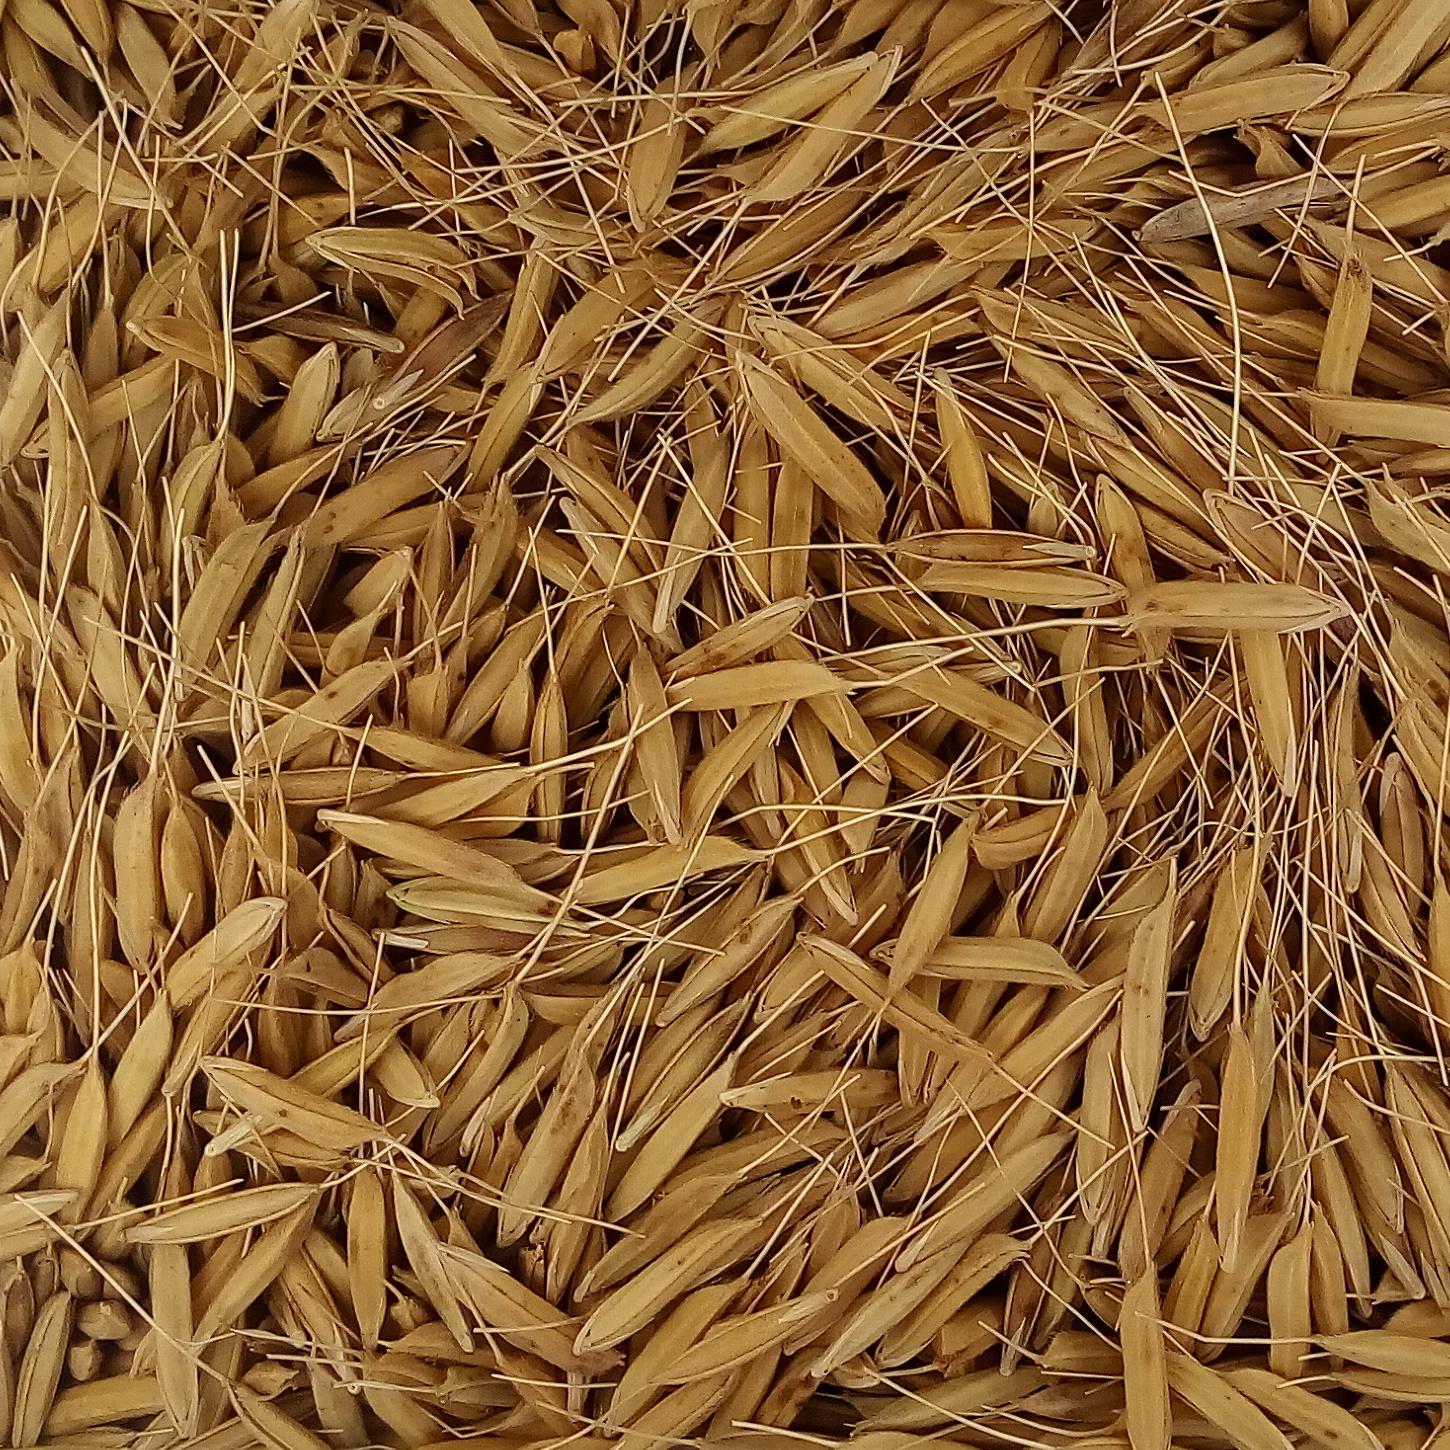
Rice seed variety: PB_6